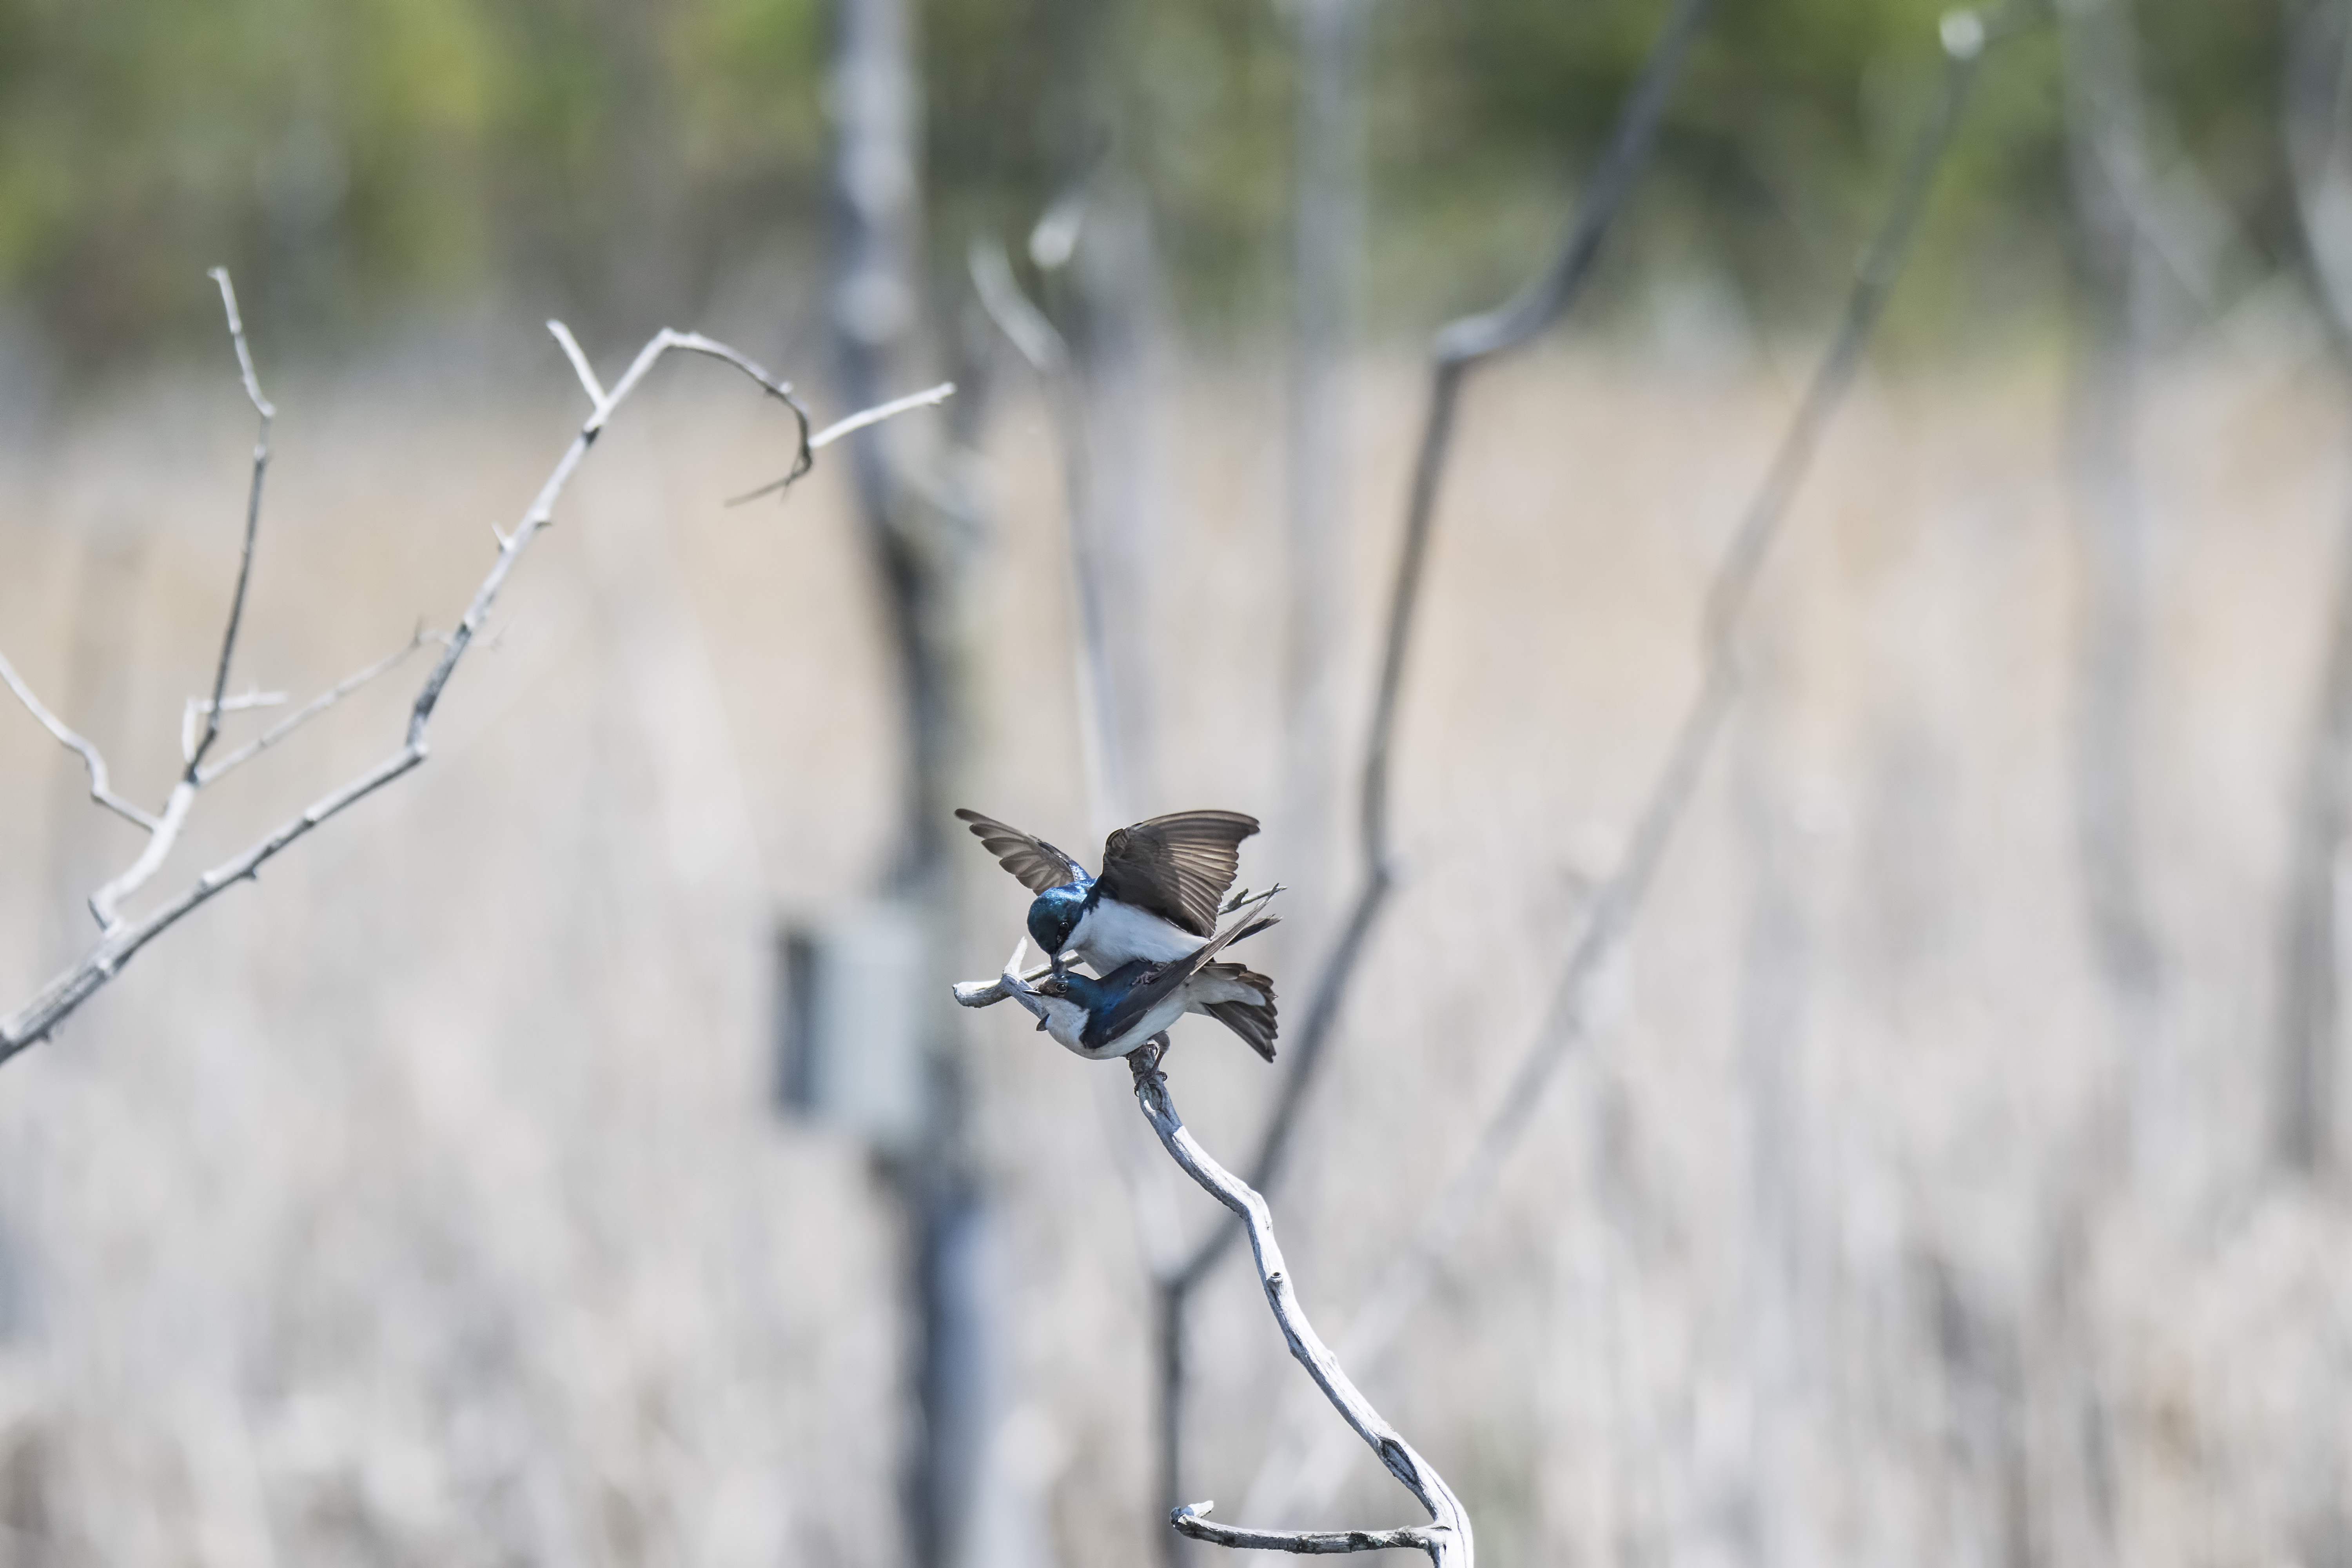
tree, nature, branch, winter, bird, flower, spring, flora, season, twig, canada, quebec, sherbrooke, oiseau, hirondelle, bicolore, swallow, perching bird